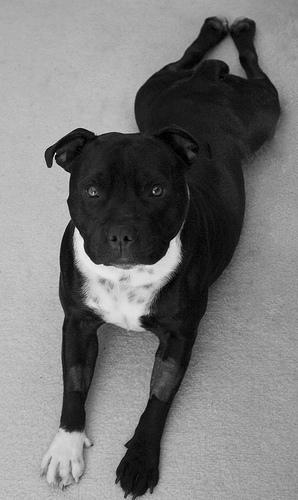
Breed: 203-n000015-Staffordshire_bullterrier